Earl of Desart

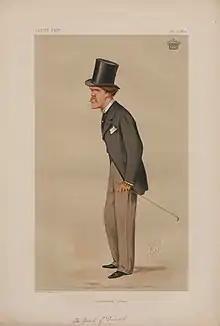
4th Earl caricatured by Ape for "Vanity Fair", 1874

Earl of Desart was a title in the Peerage of Ireland. It was created in 1793 for Otway Cuffe, 1st Viscount Desart. He had already succeeded his elder brother as third Baron Desart in 1767 and been created Viscount Desart, in the County of Kilkenny, in the Peerage of Ireland in 1781. He was also made Viscount Castlecuffe in the Peerage of Ireland at the same time as he was granted the earldom. He later sat in the House of Lords between 1800 and 1804 as one of the 28 original Irish representative peer. Lord Desart was the younger son of John Cuffe, who represented Thomastown in the Irish House of Commons between 1715 and 1727. In 1733 he was raised to the Peerage of Ireland as Baron Desart, in the County of Kilkenny.